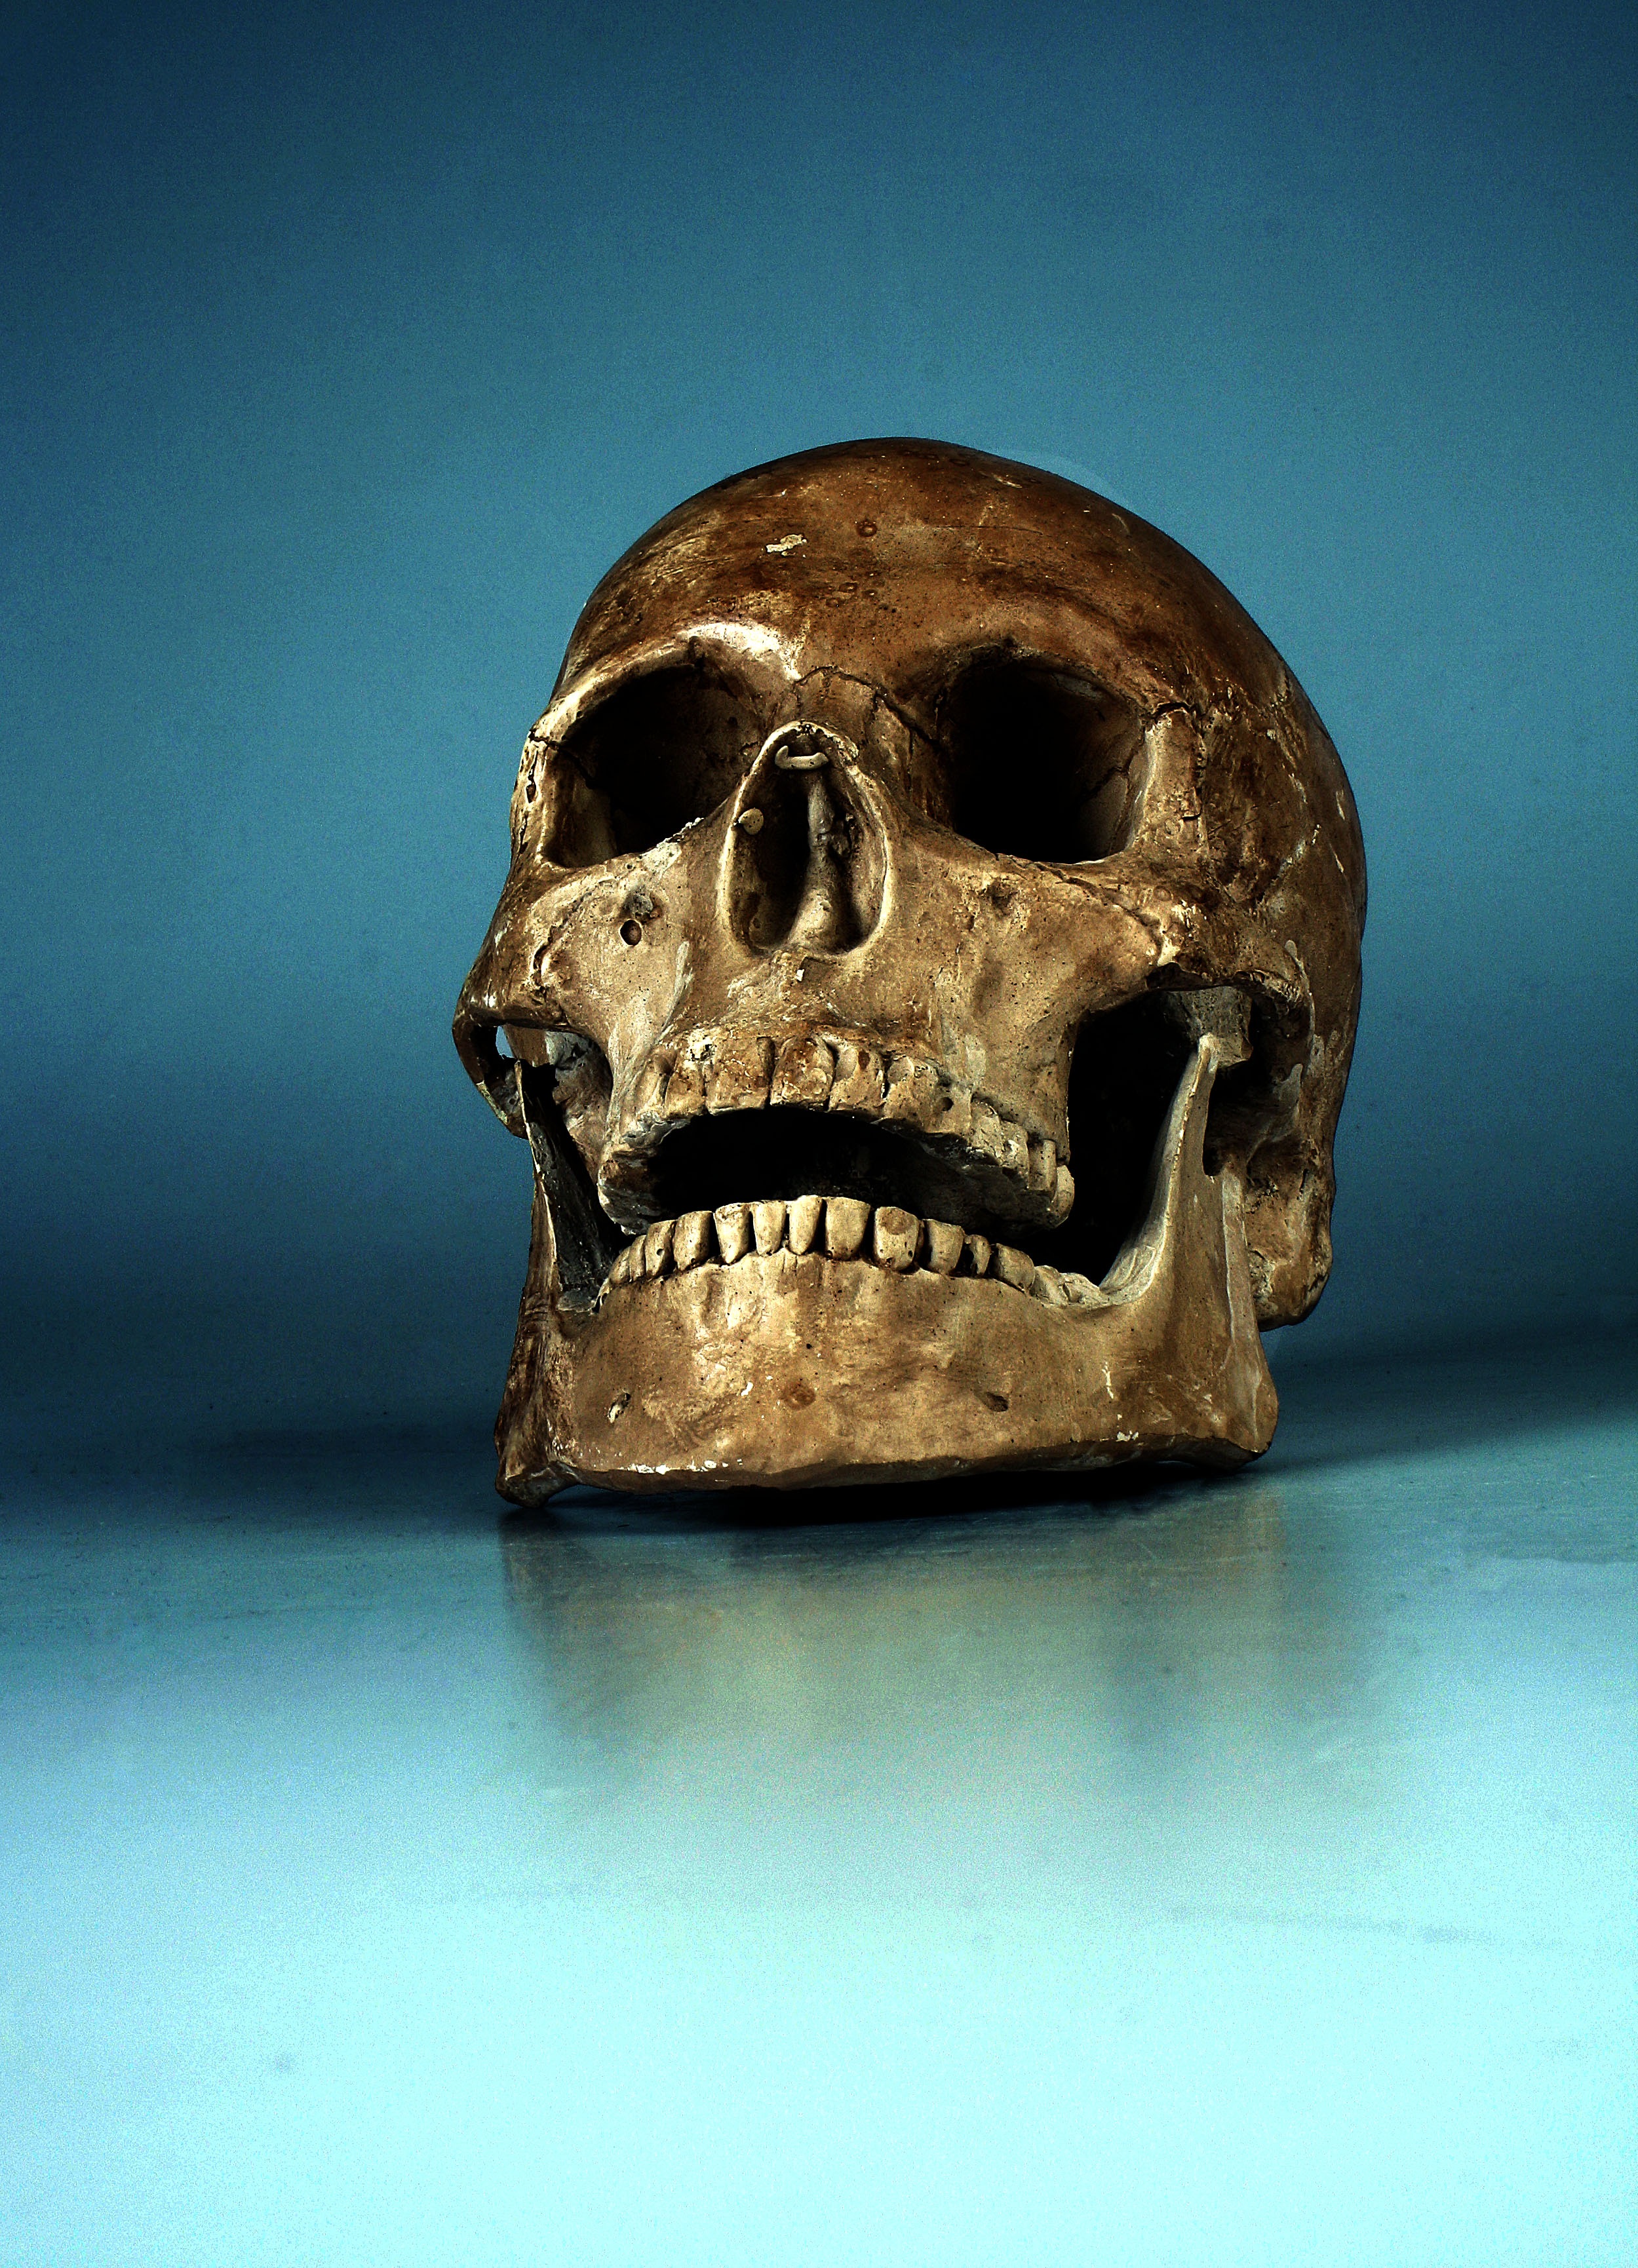
blue, skull, still life, bone, background, gold, head, jaw